The Jester (roller coaster)

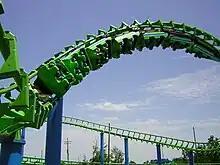
One of The Jester's trains going through a corkscrew

Six Flags took over the lease of Jazzland in 2002, operating it as "Jazzland" for the 2002 season, before changing the park's name in 2003 to Six Flags New Orleans for the 2003 season. Before the 2003 season, the park opened a whole new selection of rides including moving "The Joker's Revenge" roller coaster from Fiesta Texas in San Antonio to the park in New Orleans and renamed it "The Jester" in the Mardi Gras section of the park. The coaster, which still ran backwards, was given a new color scheme of Green and Blue.